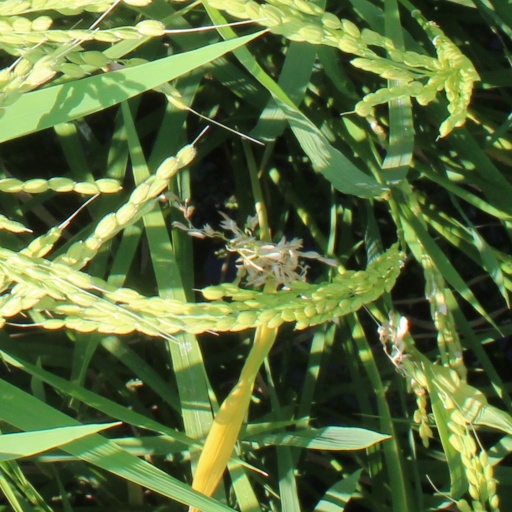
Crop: rice